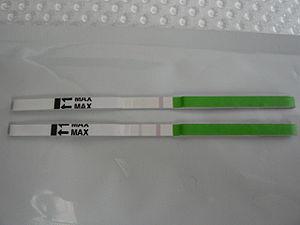
Un test d’ovulation est une méthode qui peut être utilisée par une femme pour déterminer si son ovulation approche ou a eu lieu. Il peut permettre aux couples de déterminer le meilleur moment du cycle menstruel pour concevoir ou au contraire la période à écarter s'ils veulent éviter la conception.